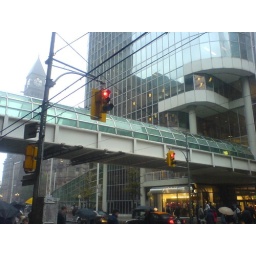
Totonto City Centre. That's the clock tower of the Town Hall in the background